Marie Clare Dessaint House

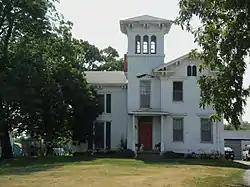

The Marie Clare Dessaint House is a historic building located on the northwest side of Davenport, Iowa, United States. The residence has been listed on the National Register of Historic Places since 1984.